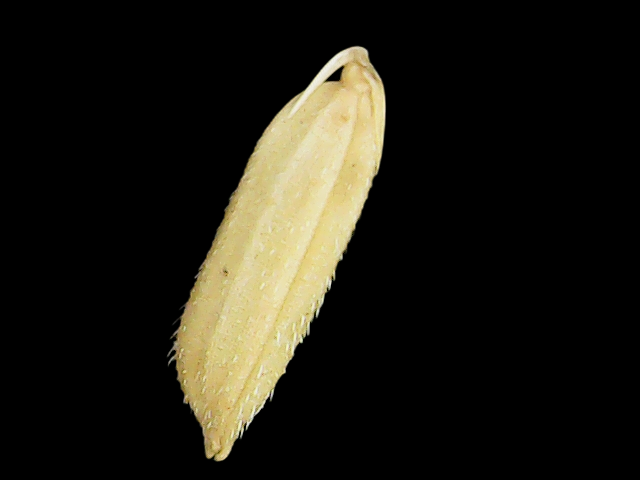
Rice variety: Binadhan11